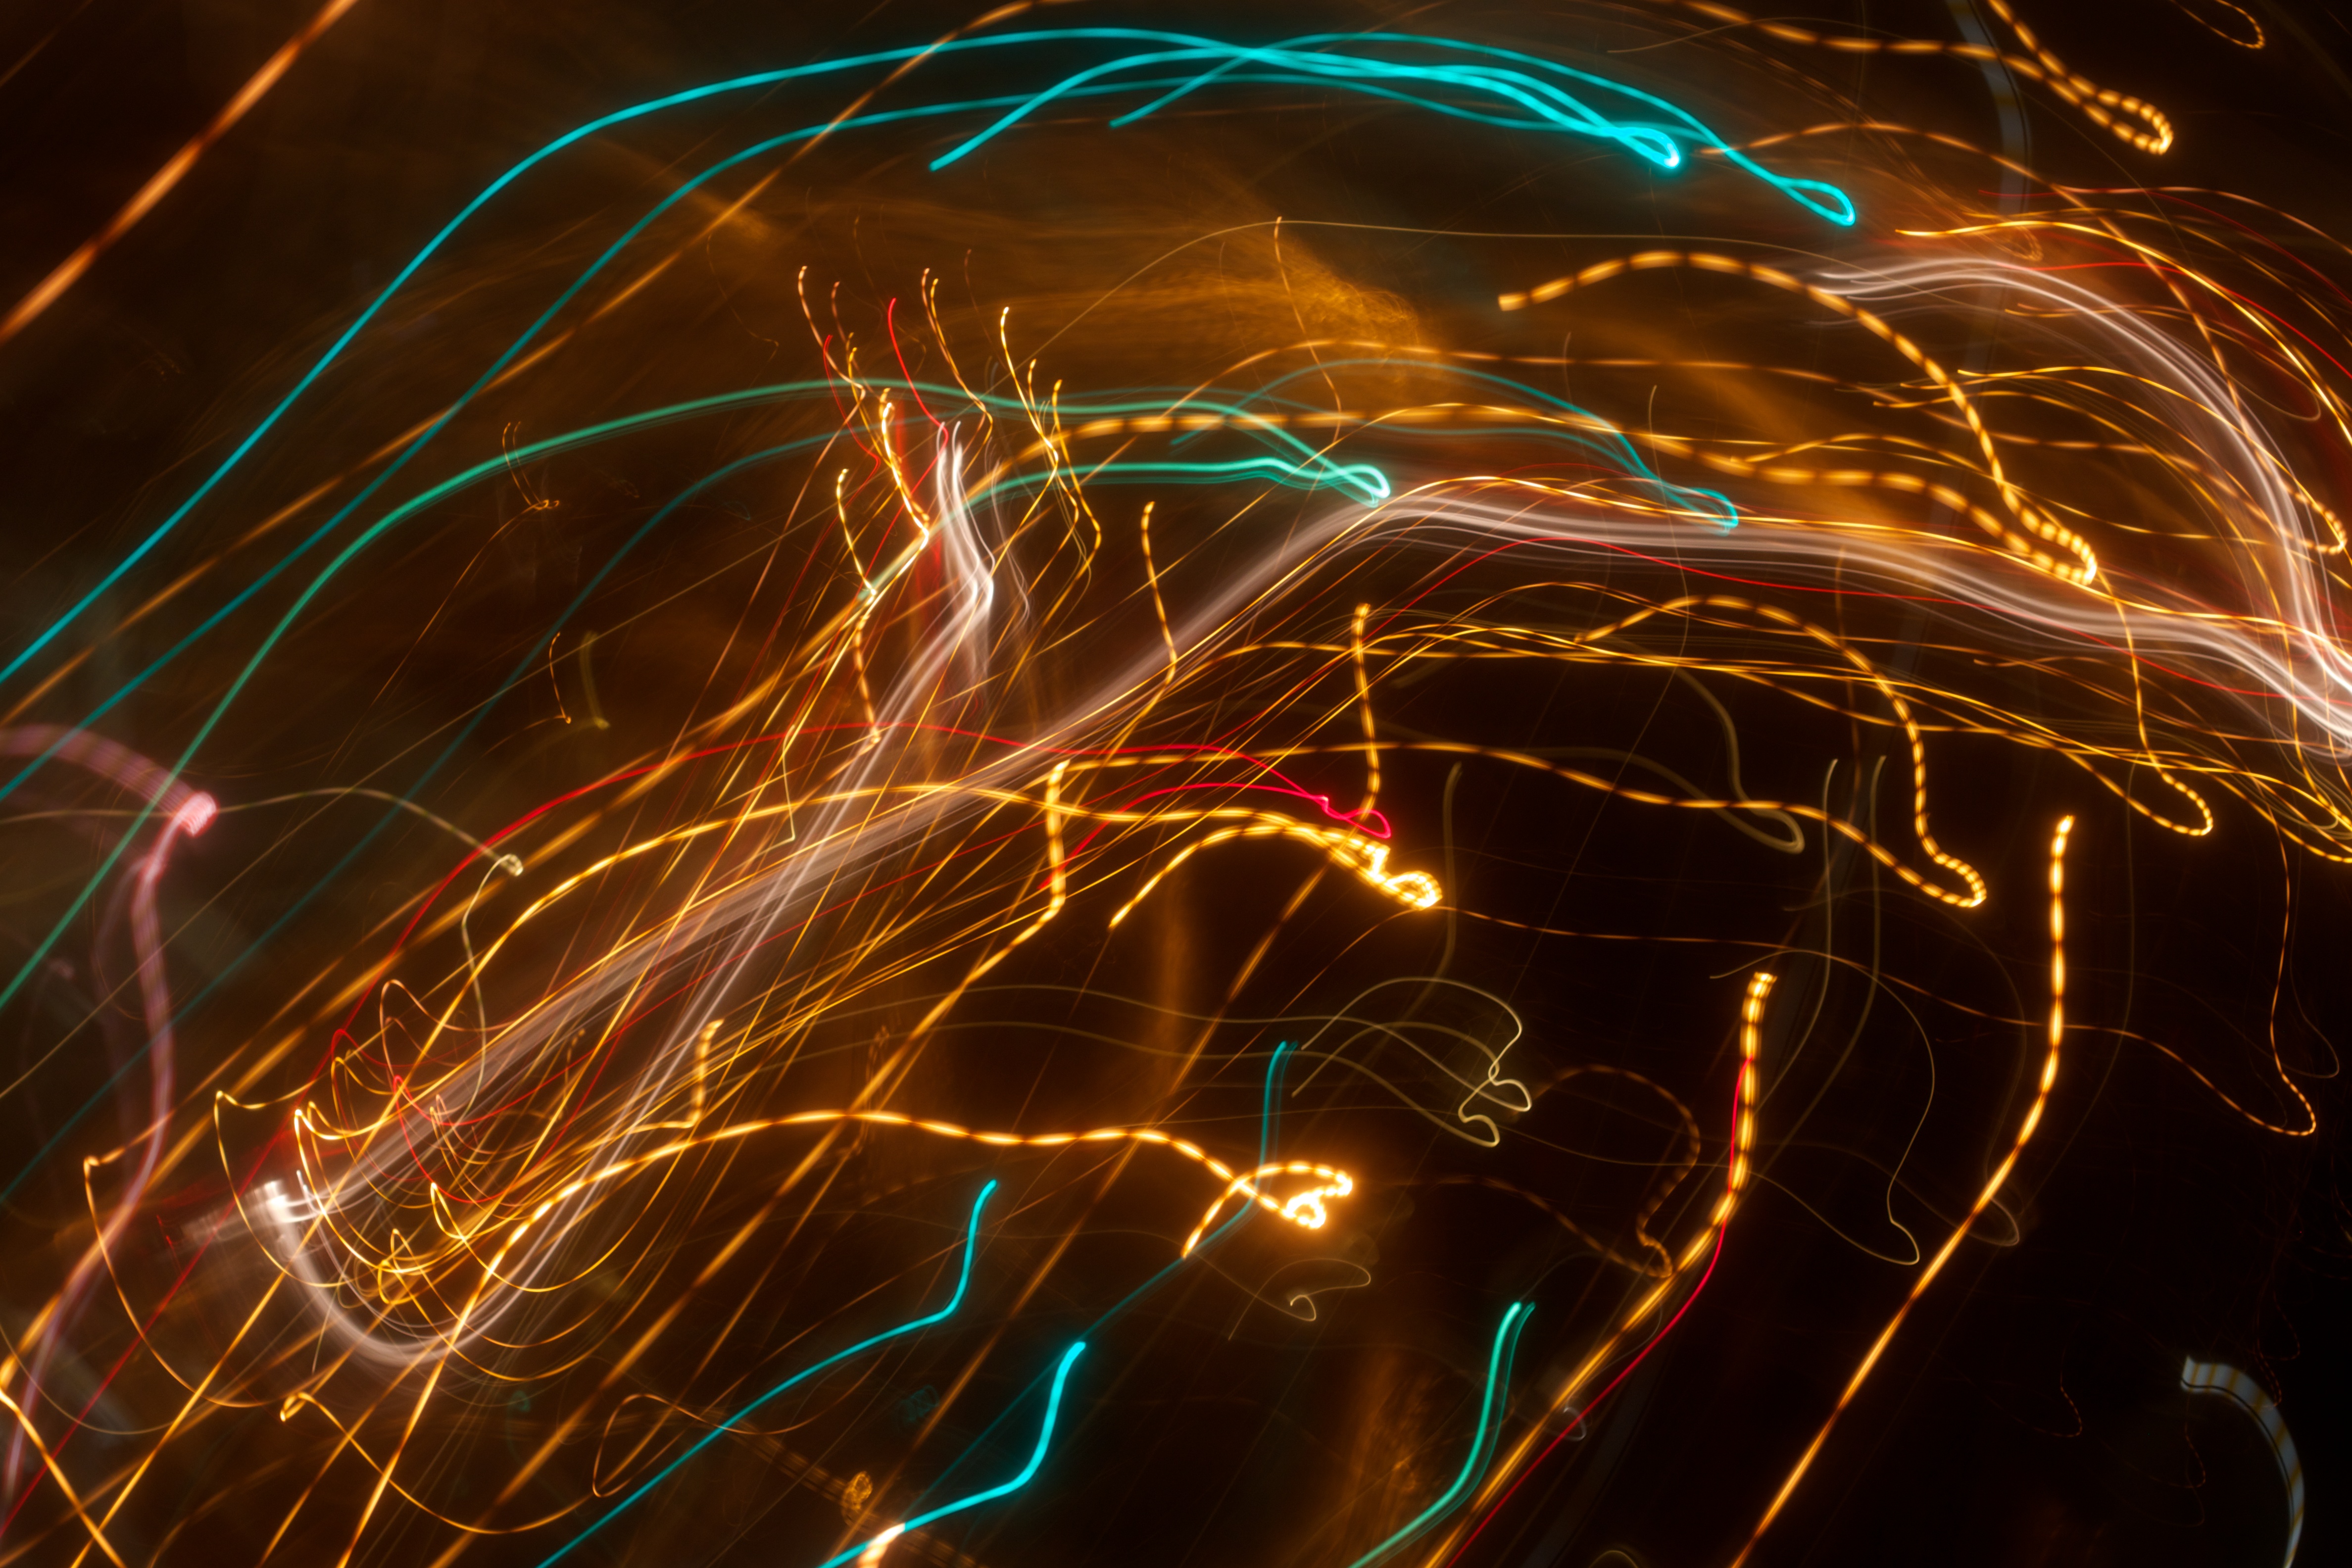
light, darkness, lightpainting, illustration, organ, screenshot, computer wallpaper, fractal art